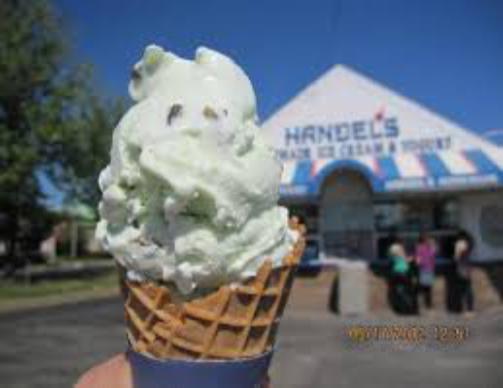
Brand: Handel's Homemade Ice Cream & Yogurt
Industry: Food